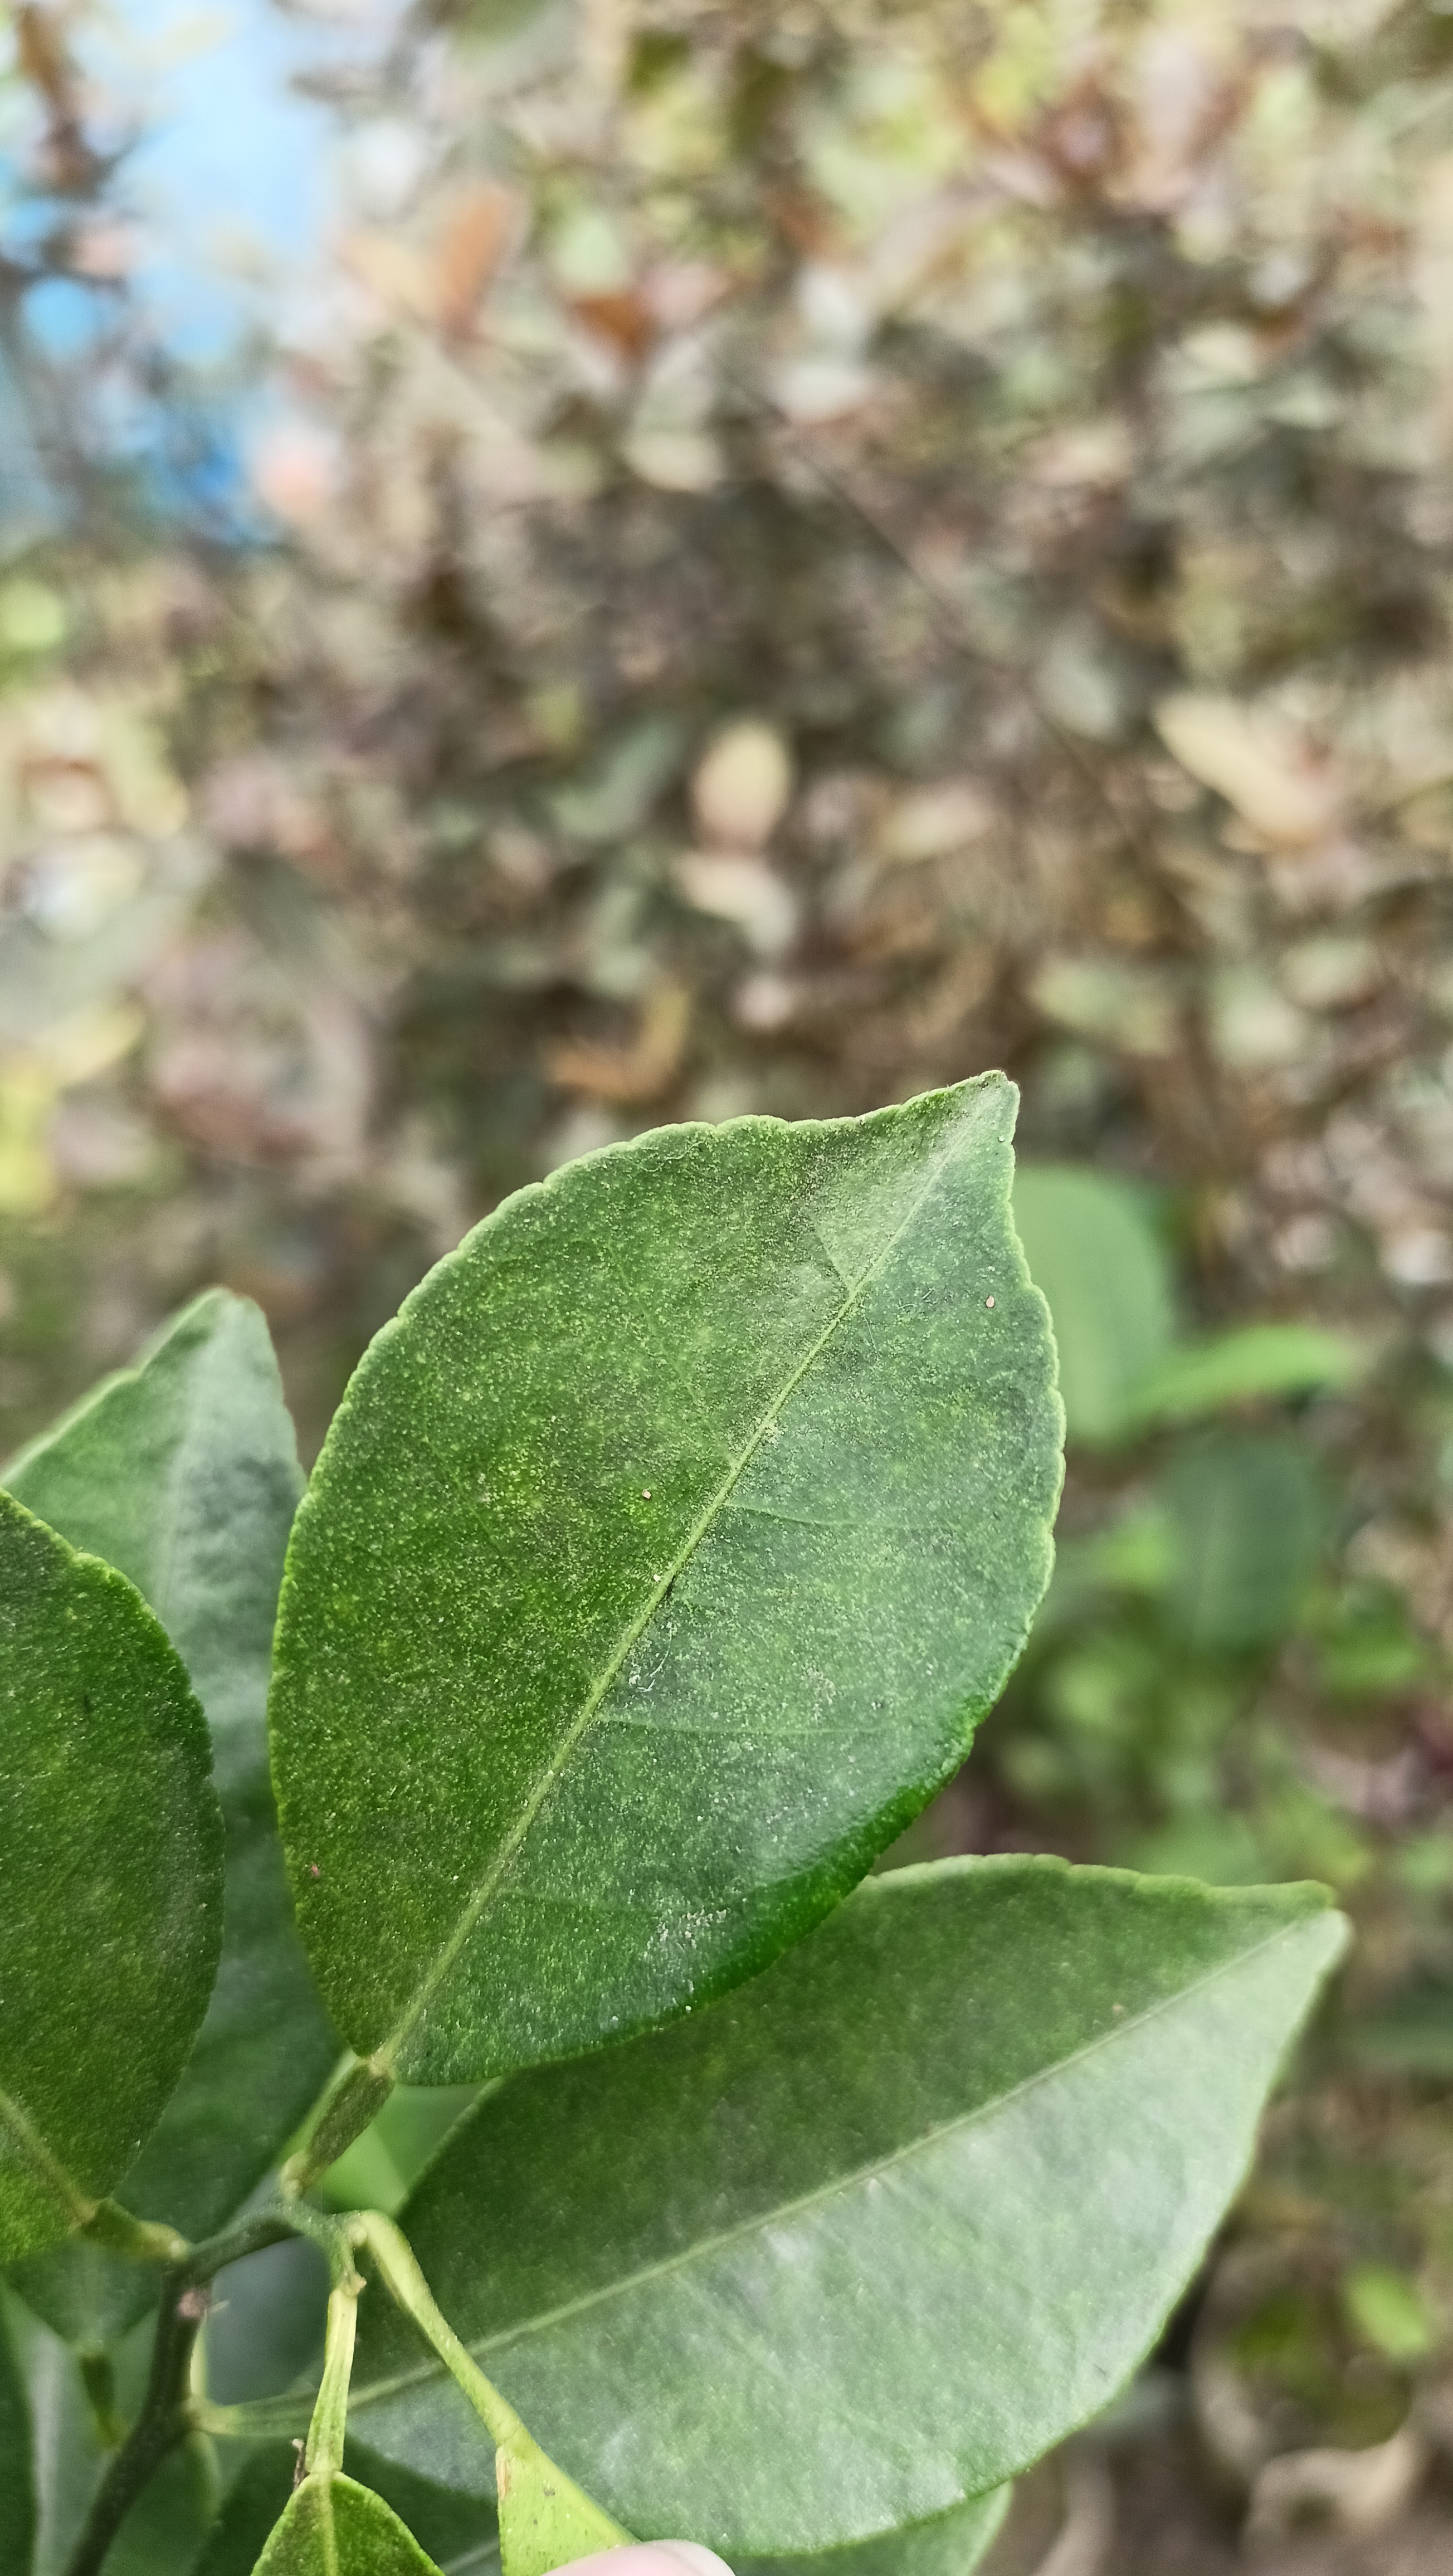
Mandarin leaf variety: China Mishti